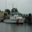
Label: ship